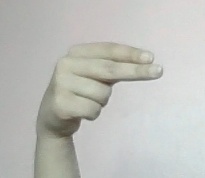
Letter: ain